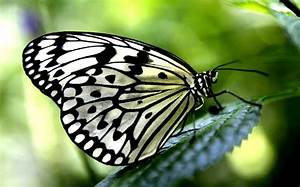
Label: butterfly